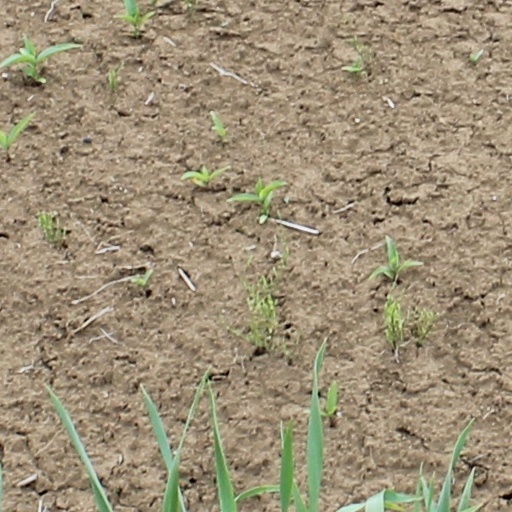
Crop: wheat